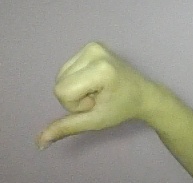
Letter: waw